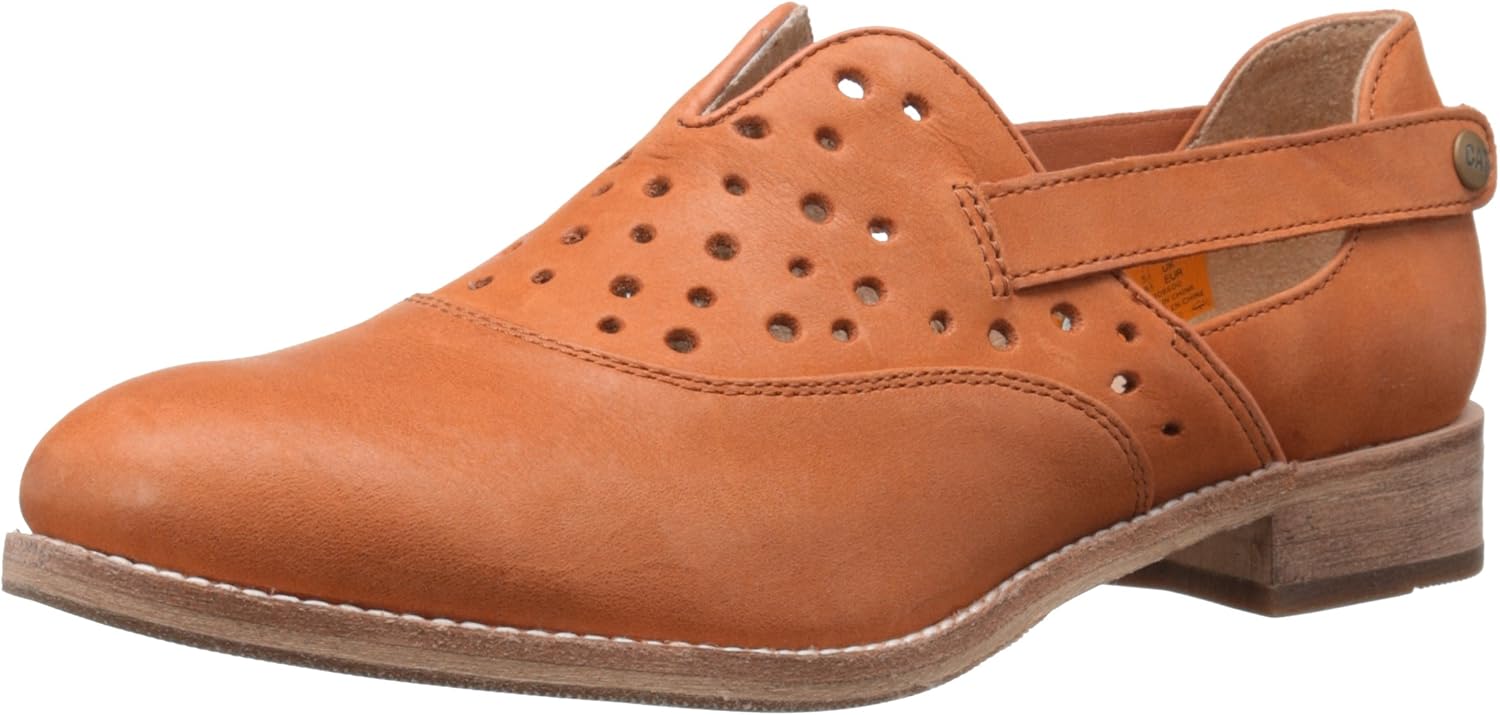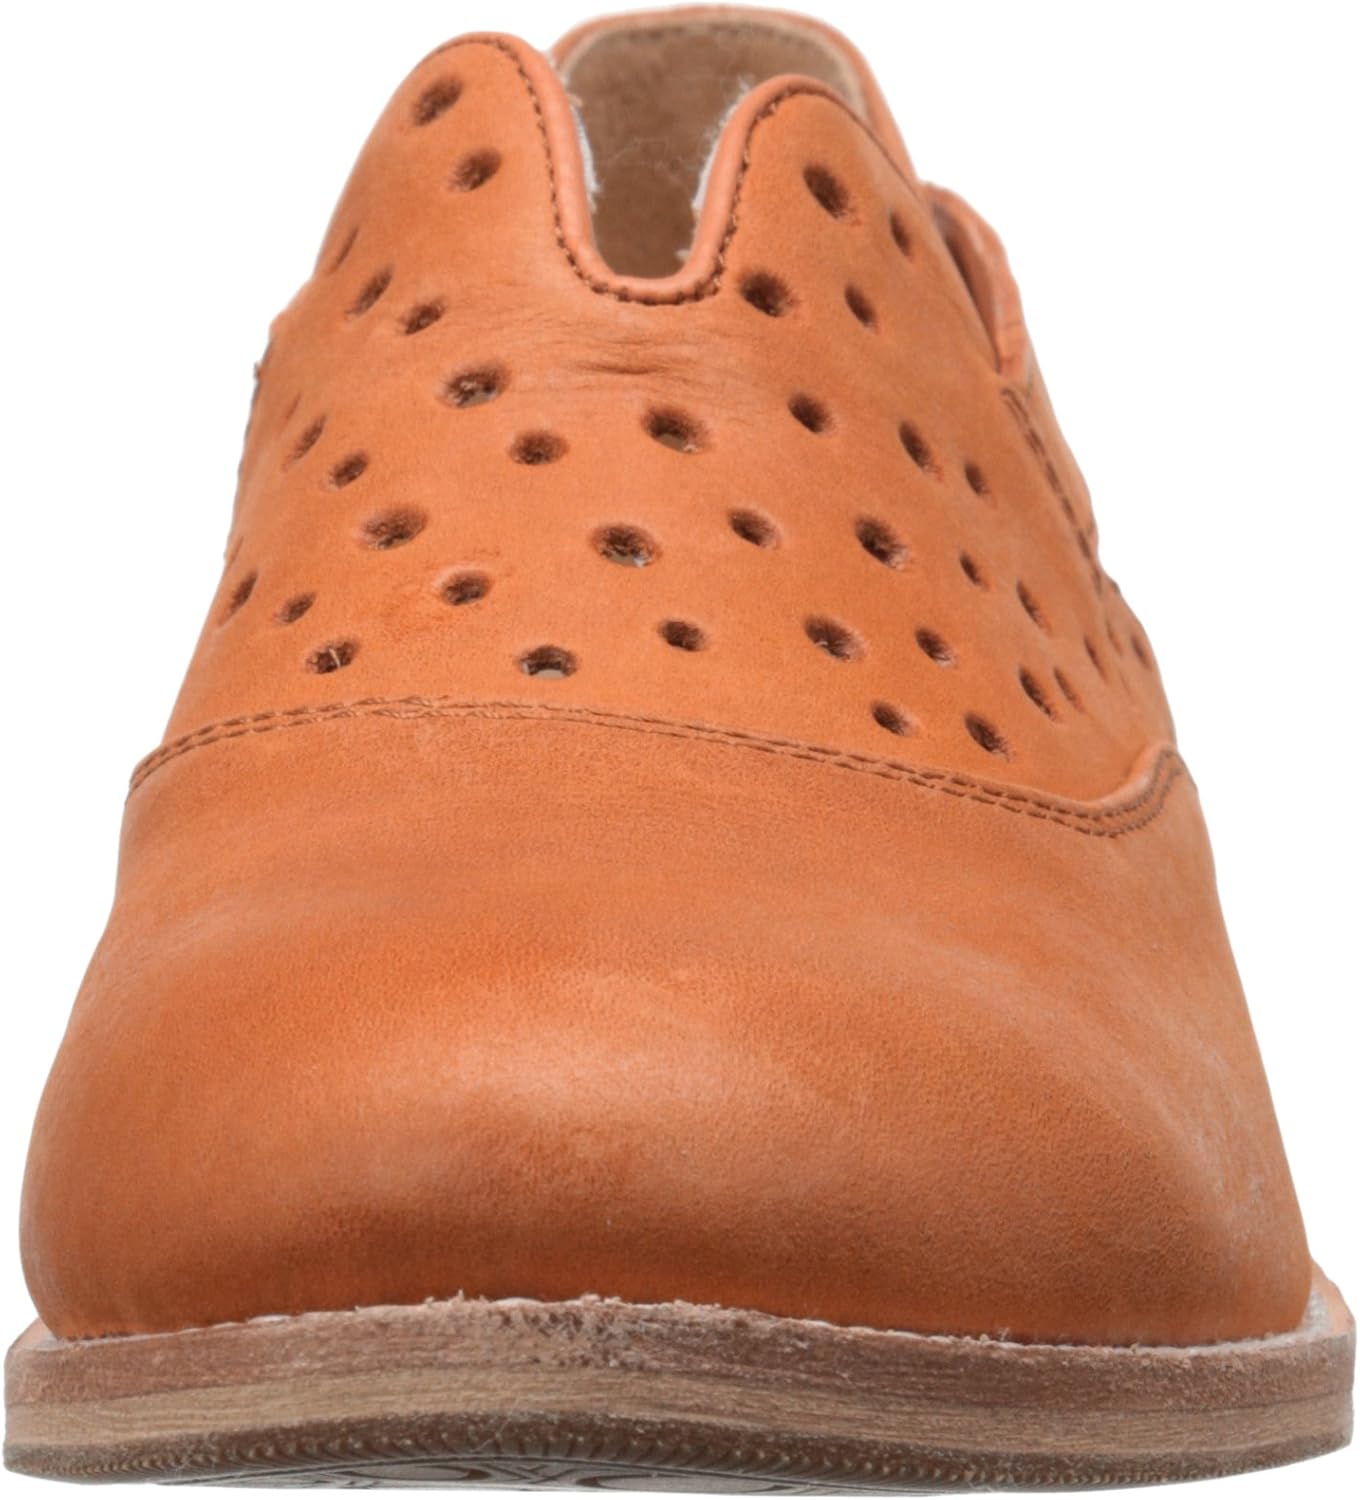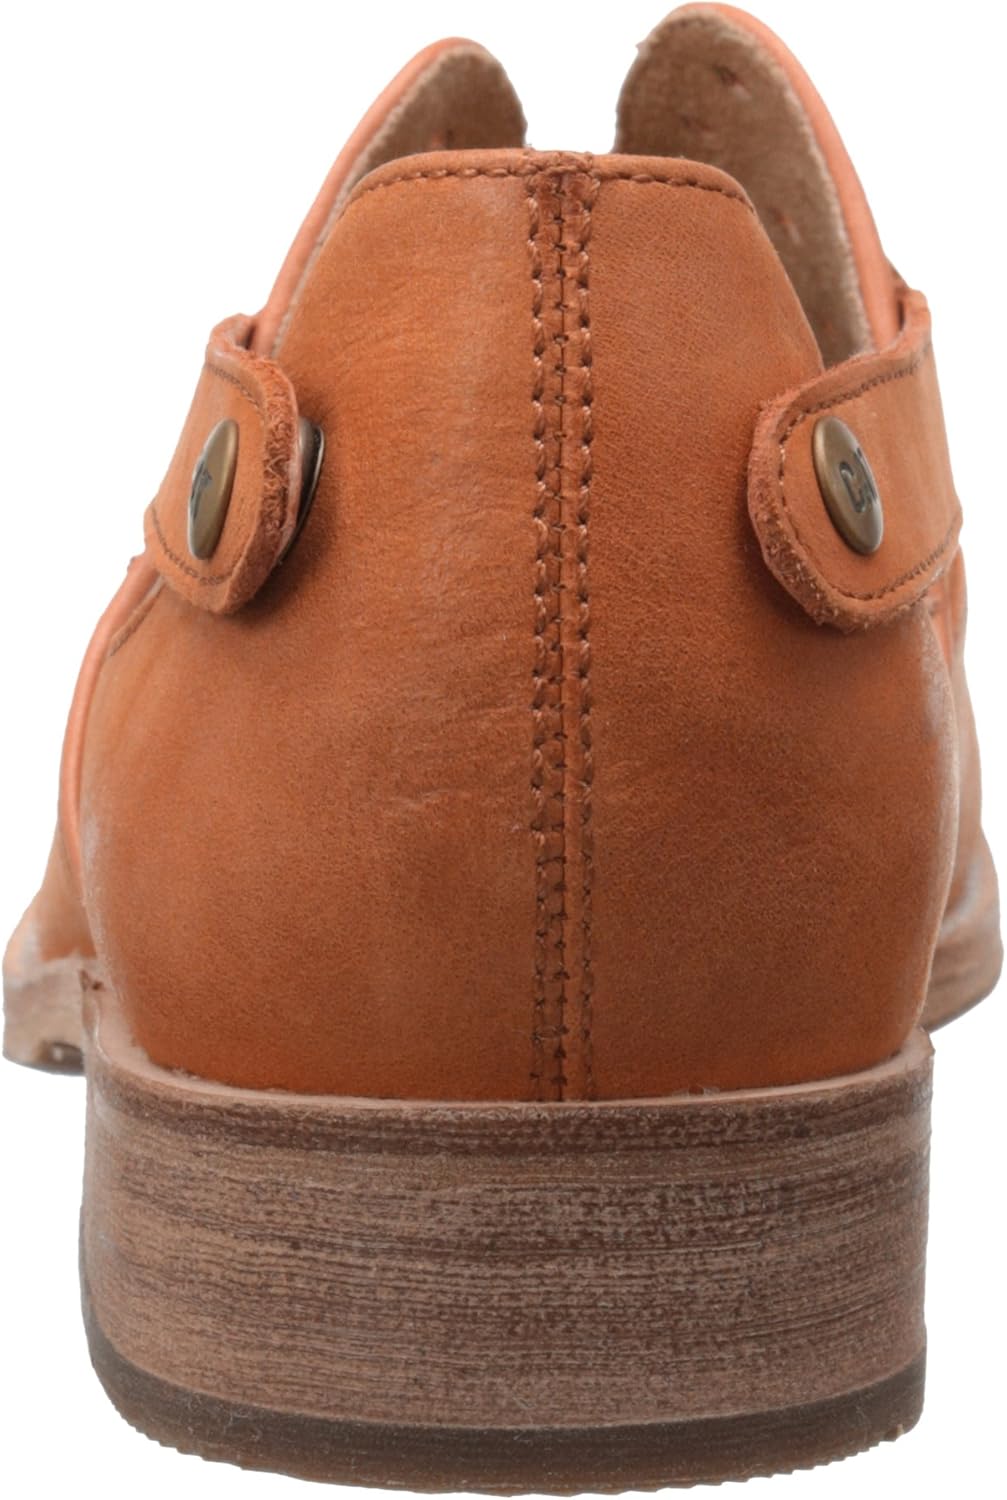
Cat Footwear Women's Mona Oxford
Category: AMAZON FASHION
Fashion oxford
Features: 100% Leather | Imported | Synthetic sole | Heel measures approximately 1" | Platform measures approximately 0.25 inches | Light weight